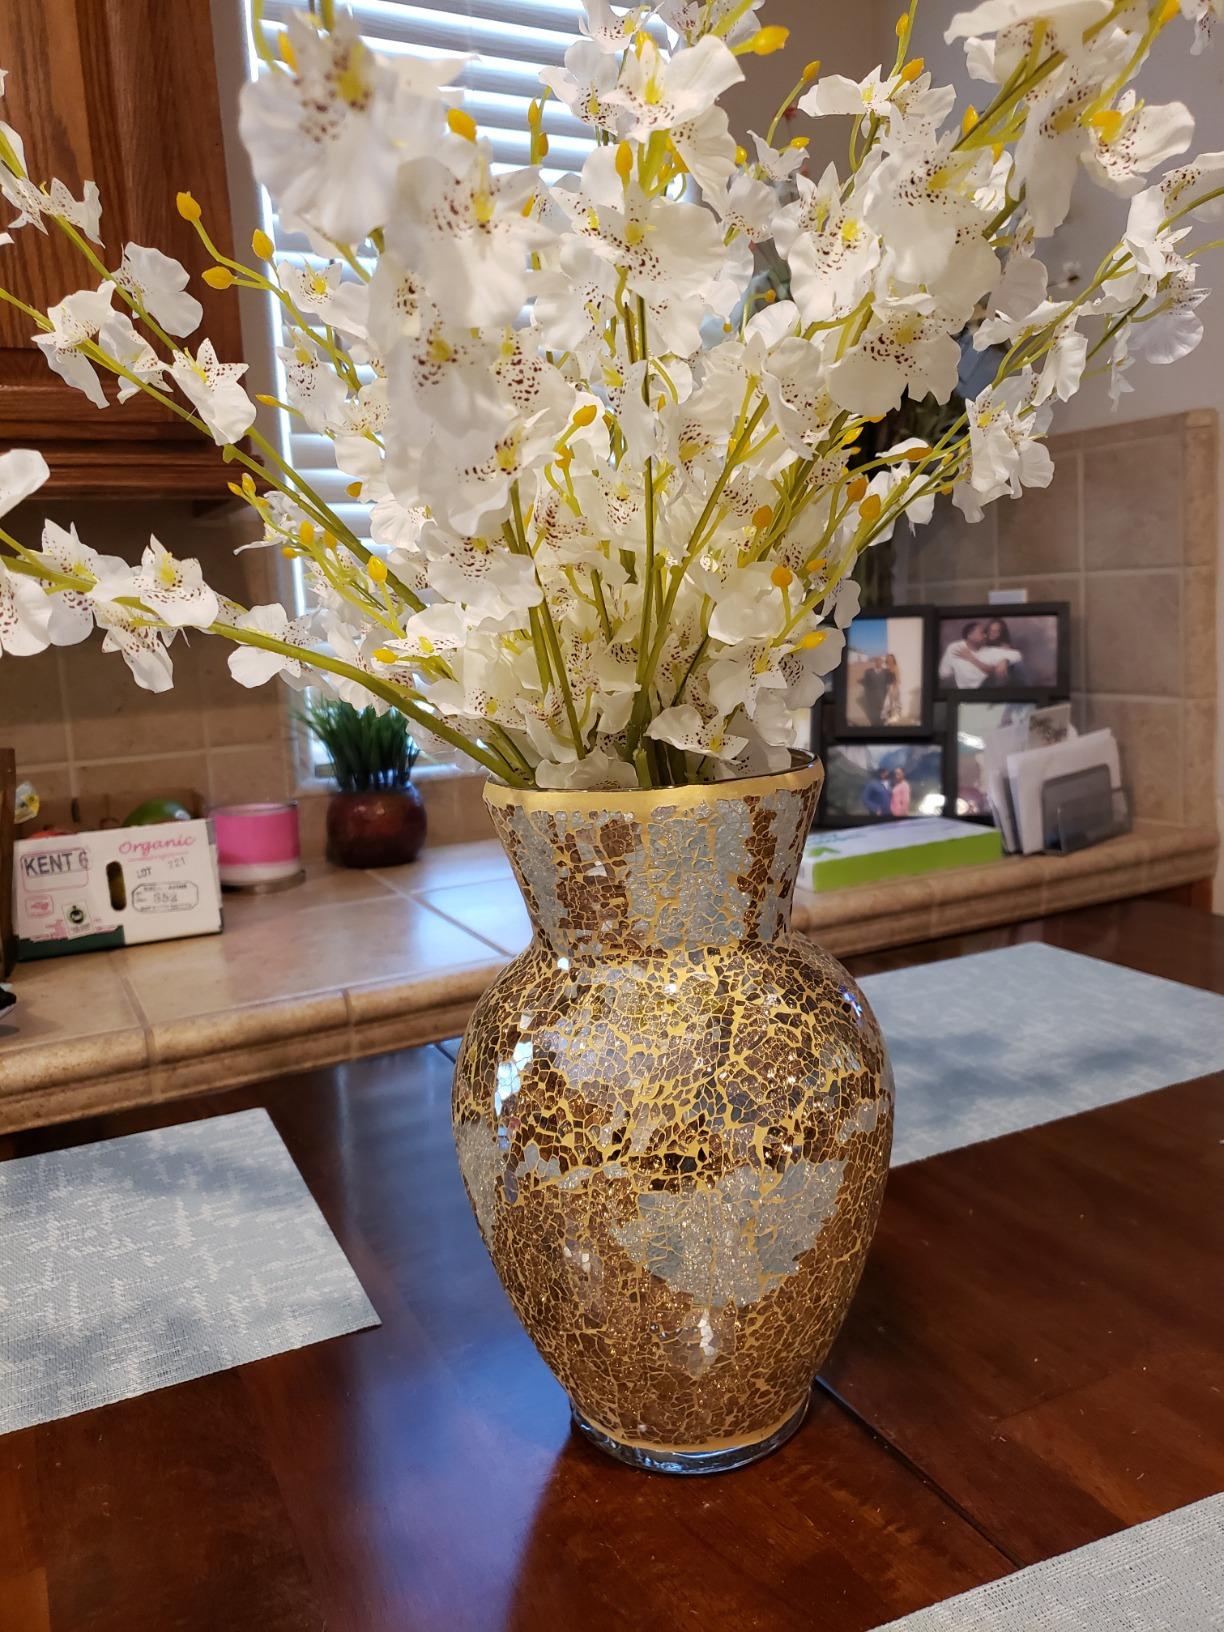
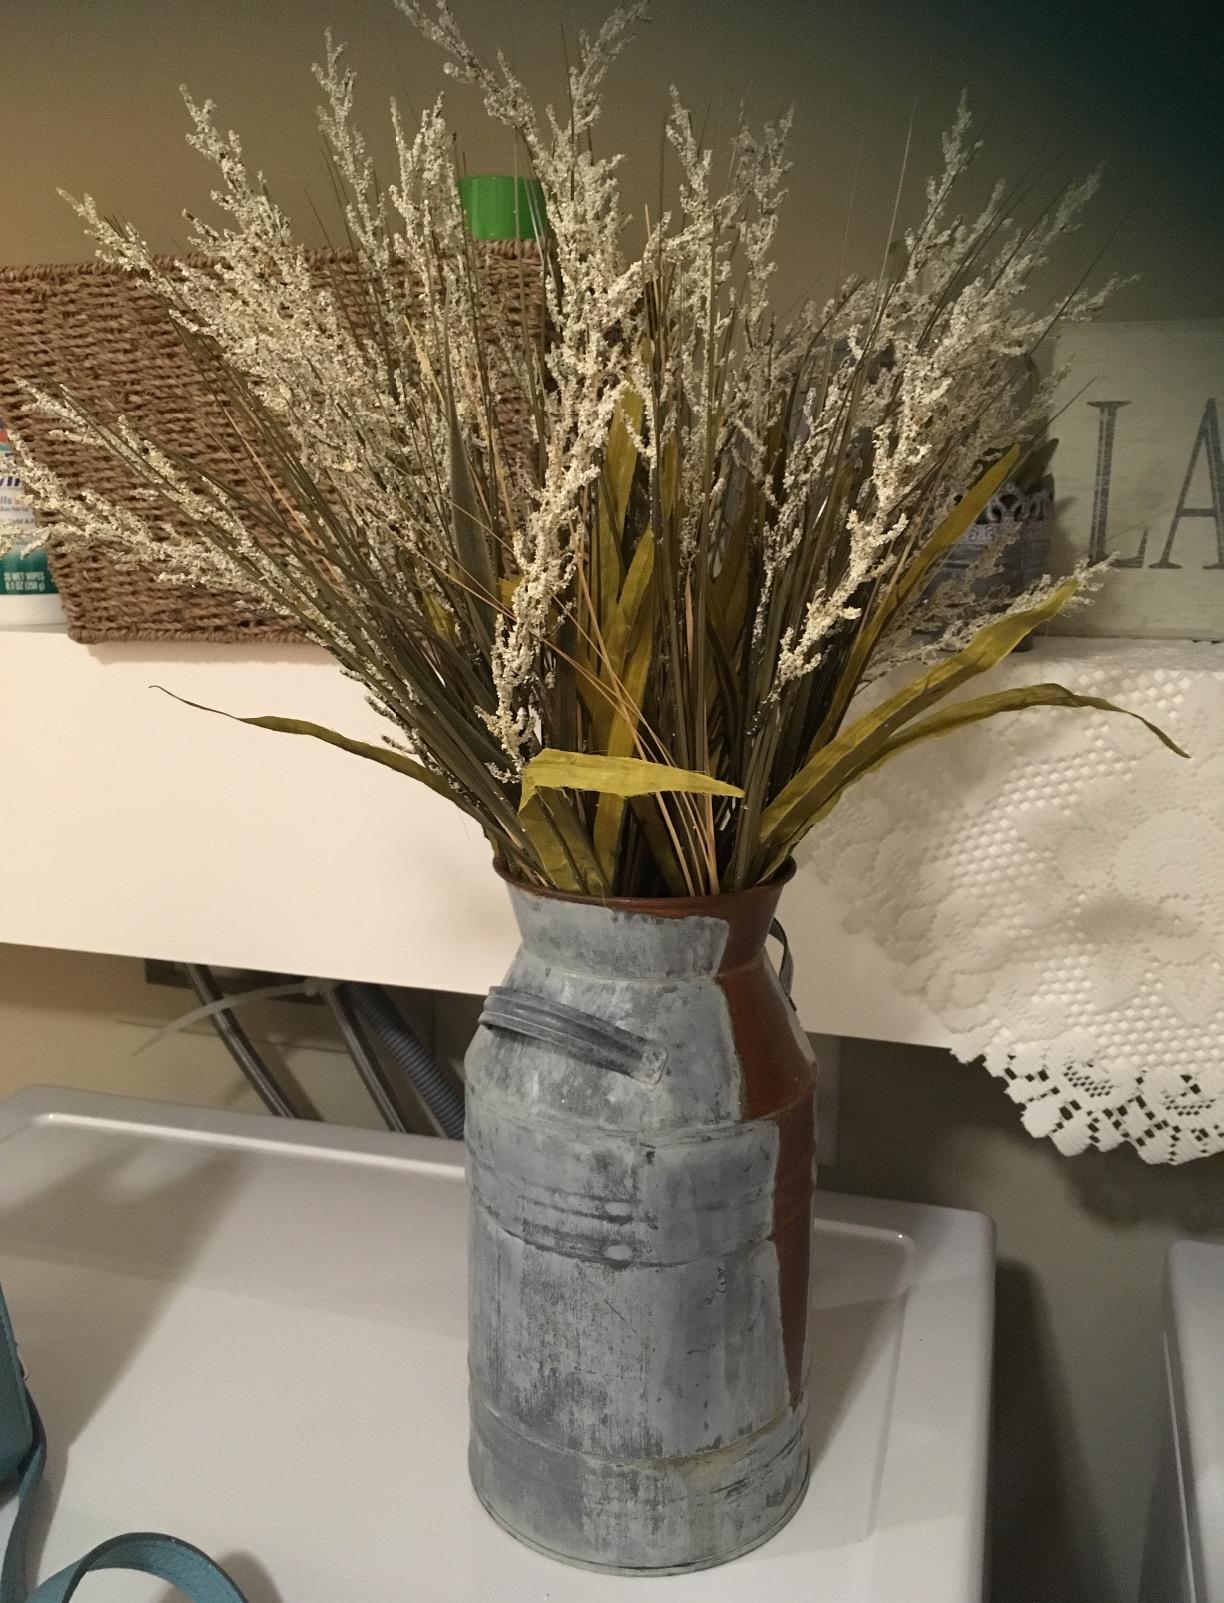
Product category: vase
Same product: no